James Mayer de Rothschild

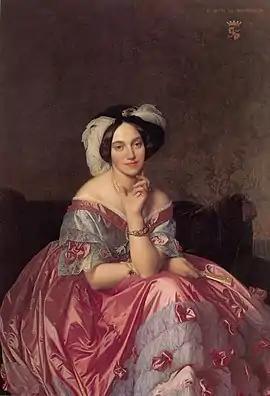
Portrait of Baronne de Rothschild by Ingres, 1848

On 11 July 1824, in Frankfurt, Germany, de Rothschild married his niece Betty von Rothschild, the daughter of his elder brother, Salomon Mayer von Rothschild. They had the following children: